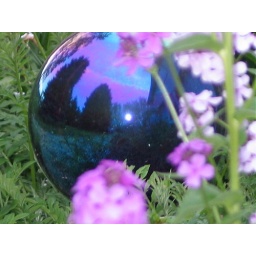
gazing ball in front of my house